Canaan Valley

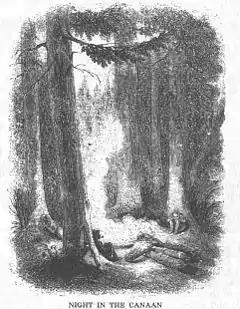
David Hunter Strother's 1853 engraving "Night in the Canaan". No trace of the great primeval red spruce forest remains today.

Canaan Valley and surrounding areas were strongly impacted by the southward advance of glaciers some 15,000 years ago. Although the glaciers themselves did not extend this far south into the area, this climatic change resulted in a very cool, moist environment that was forest-unfriendly. Later, as the ice receded, many cold-adapted plant species remained behind and survived due to the high elevation. Soon, however, this tundra-like vegetation was largely crowded out by the growth of an extraordinarily dense climax red spruce forest, intermixed with balsam fir and hardwoods.